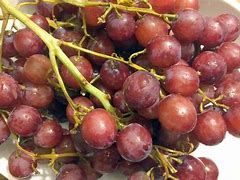
Label: grape